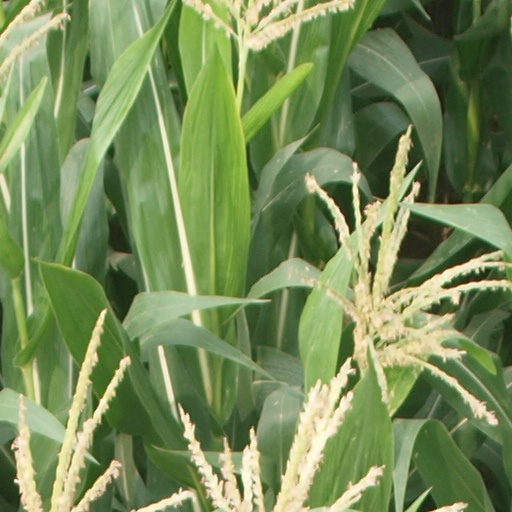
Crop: maize; corn